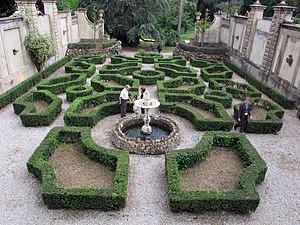
La Villa Salviati, ou villa del Ponte alla Badia est une villa, située à Florence.